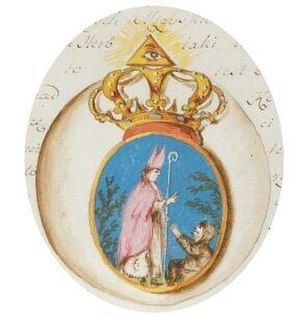
Žiežmariai
Žiežmariai er en lille by med et indbyggertal på 3.752, beliggende i Kaišiadorys distriktskommune, Litauen. Den er første gang nævnt i registrene i år 1348. Žiežmariai ligger i det centrale Litauen, ca. 6 kilometer syd for den lidt større by Kaišiadorys.